Question: Please indicate a possible affordance area of the bench that can be used for sitting
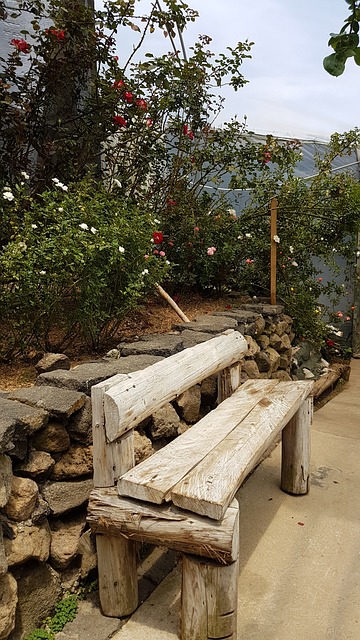
Answer: [119.403, 377.063, 315.6, 521.799]